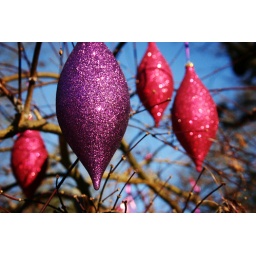
I love the bare branches of this outdoor Christmas tree in my neighborhood. E. Ponce de Leon Avenue, Decatur.